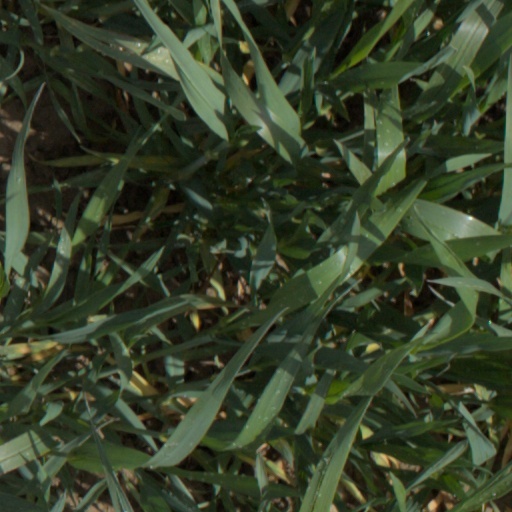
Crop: wheat